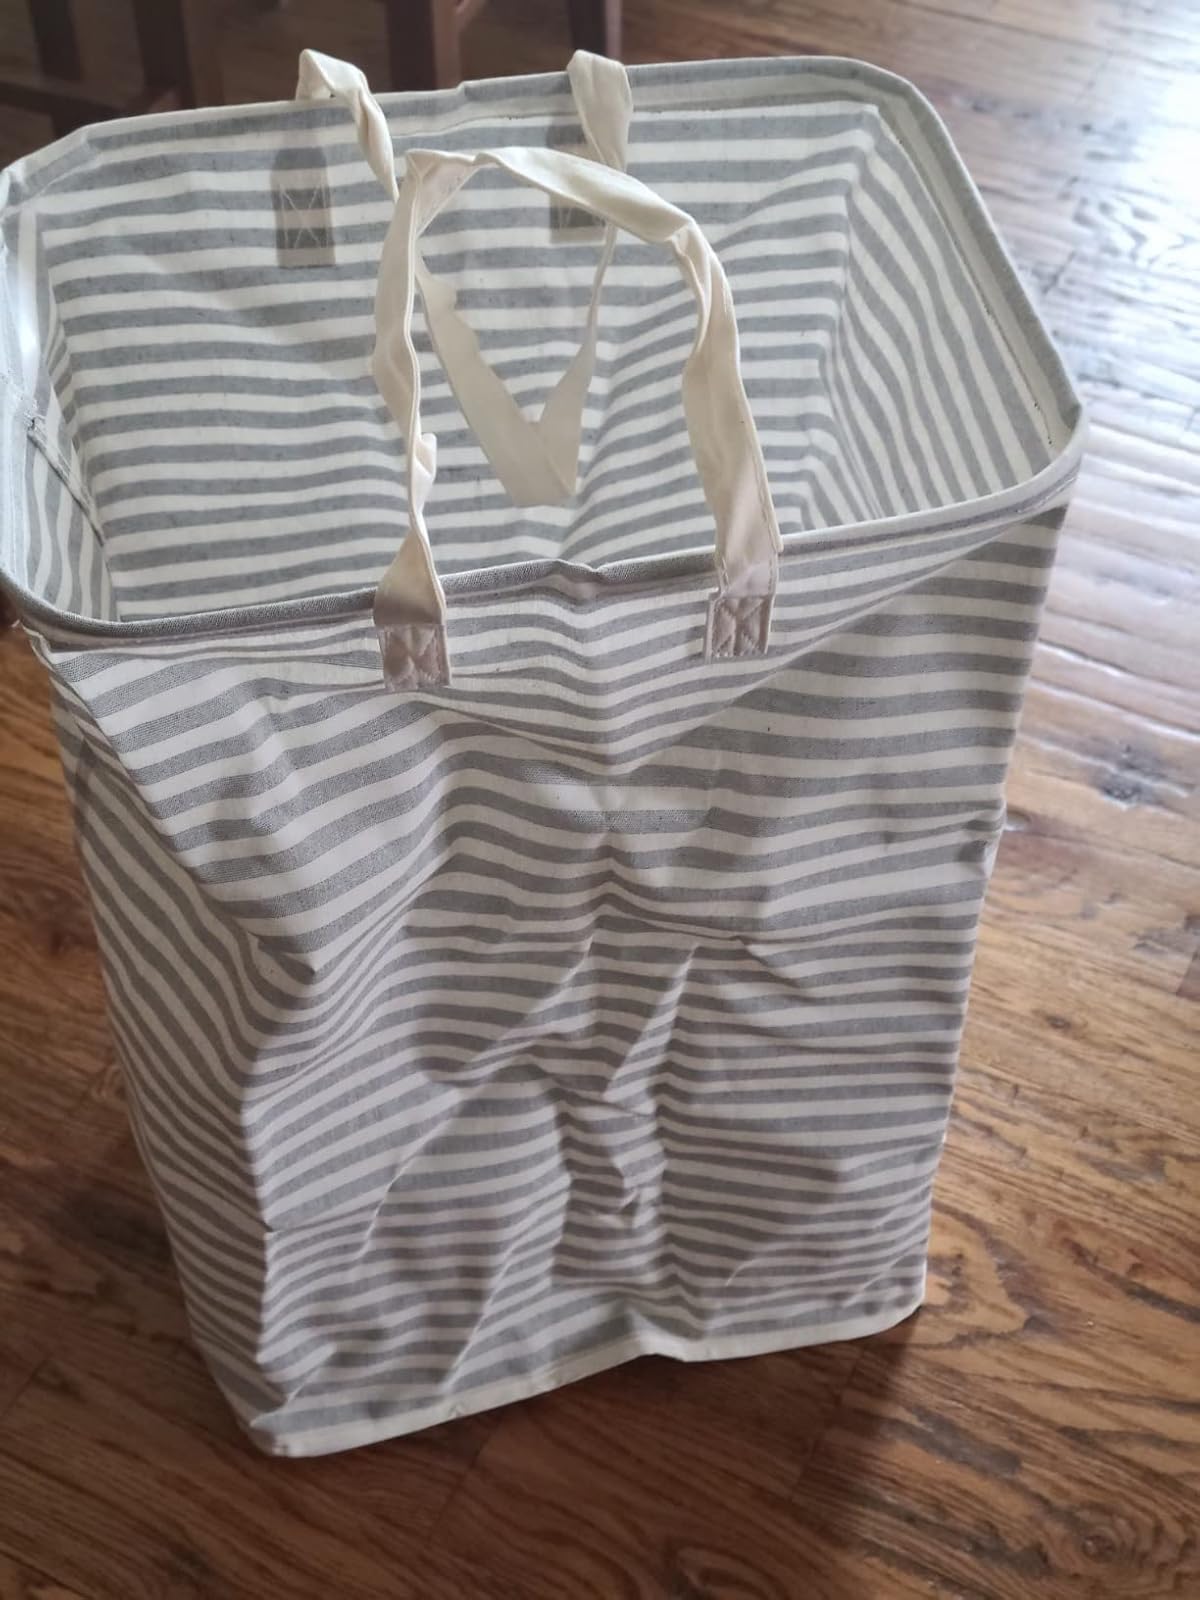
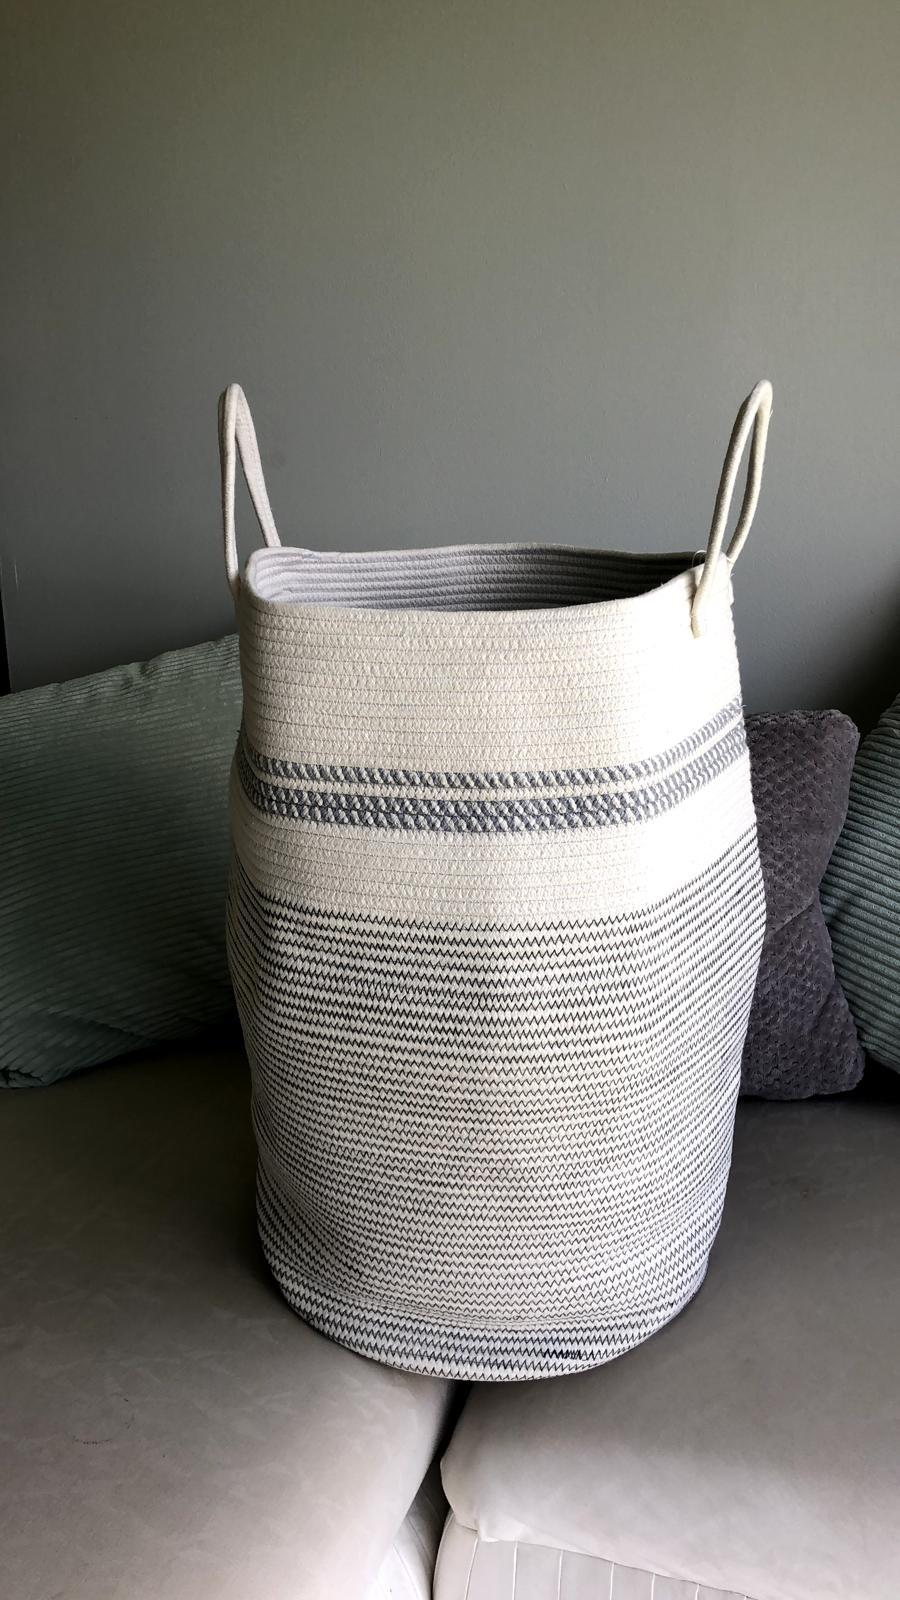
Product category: items_hamper
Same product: no